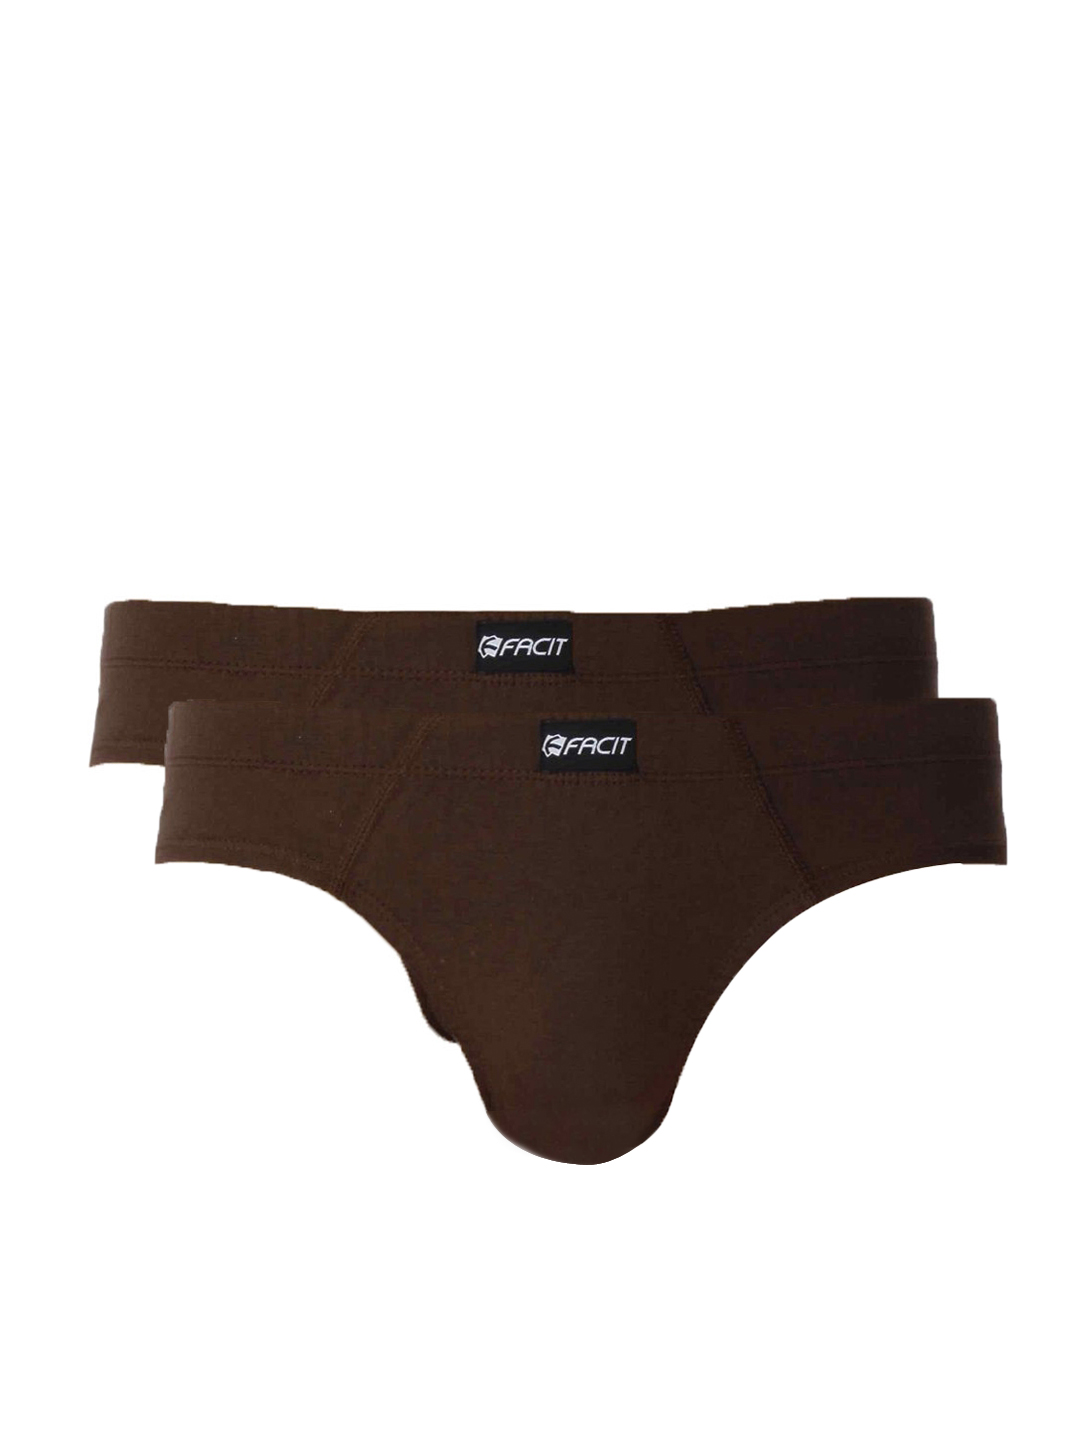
Facit Men Brown Briefs
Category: Apparel / Innerwear / Briefs
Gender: Men
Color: Brown
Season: Summer 2016
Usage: Casual